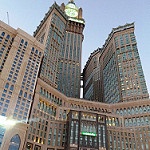
Scene: Outdoor